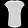
Label: T - shirt / top